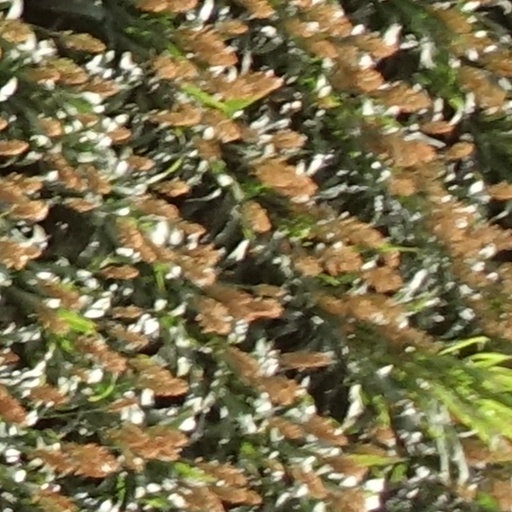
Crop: sorghum